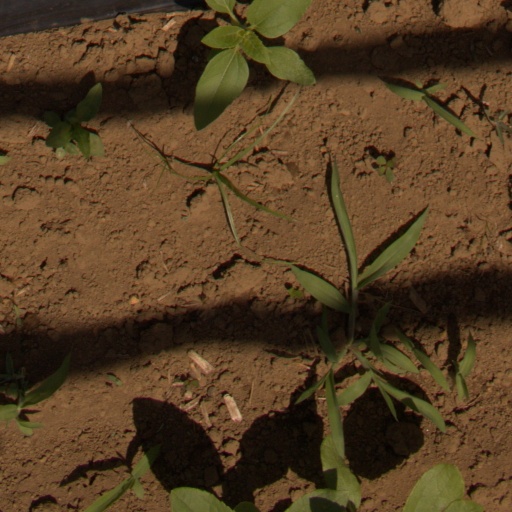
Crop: Jerusalem artichoke